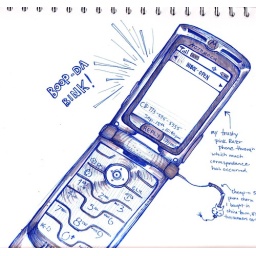
this phone has lived through everything. EVERYTHING! it's obviously gotta be in the book a few times.